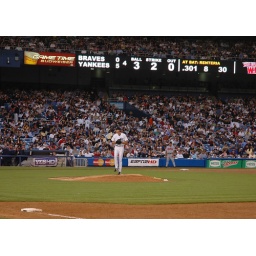
the best seats in the house that ruth built i have been seated in for quite some time.